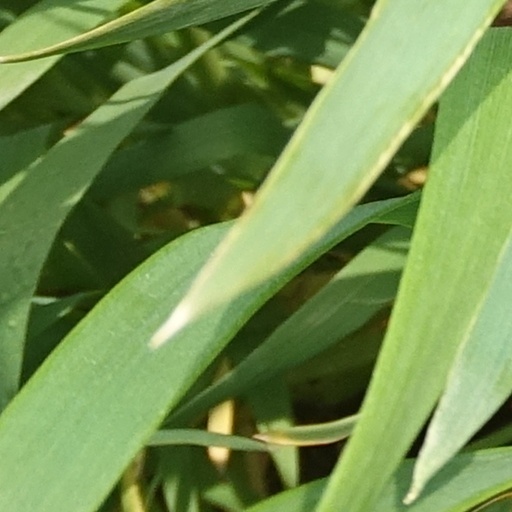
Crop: wheat